Traffic calming

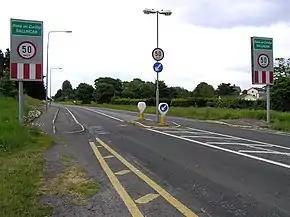
A typical traffic calming gateway in Ireland, marking the transition from rural road to built-up area

In the United Kingdom, Low Traffic Neighbourhoods incorporate traffic calming and filtered permeability. In 2020, some LTNs were introduced with emergency funding from the government, in response to the COVID-19 pandemic. A study found that people living in LTNs in Waltham Forest became less likely to own a car and were more likely to walk or cycle.